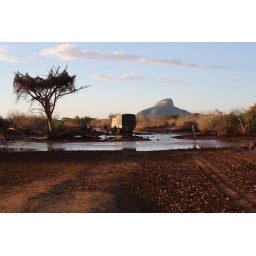
this truck was stuck in the river we were soon to try and cross.